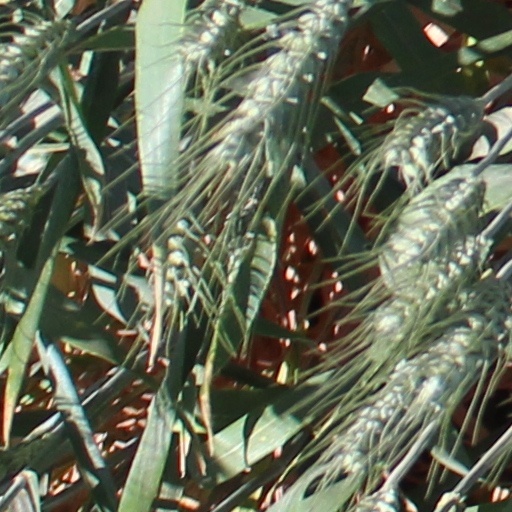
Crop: wheat